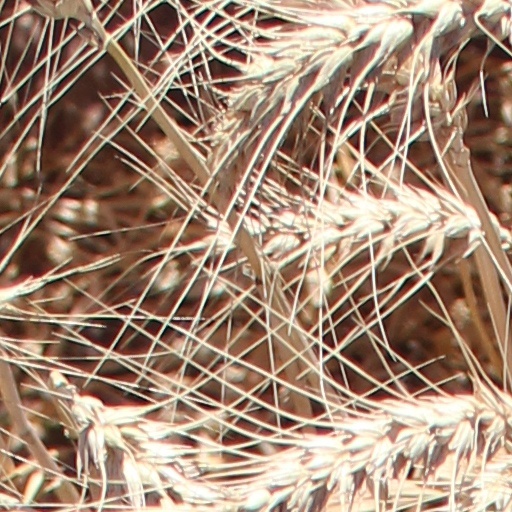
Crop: wheat